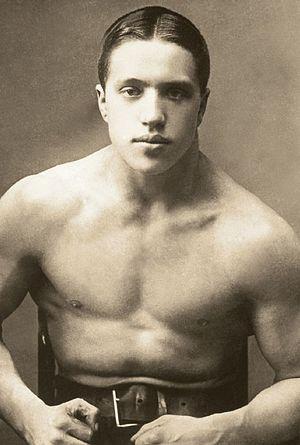
Alfred Karl Neuland est un haltérophile estonien, champion olympique en 1920.